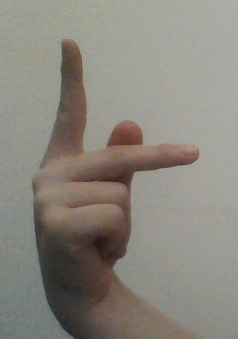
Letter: dha